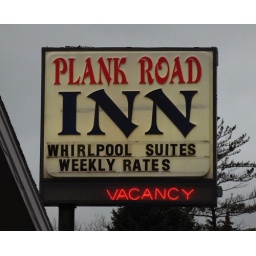
US Rte 34 was originally a plank road from Chicago West - in the horse and buggy days.